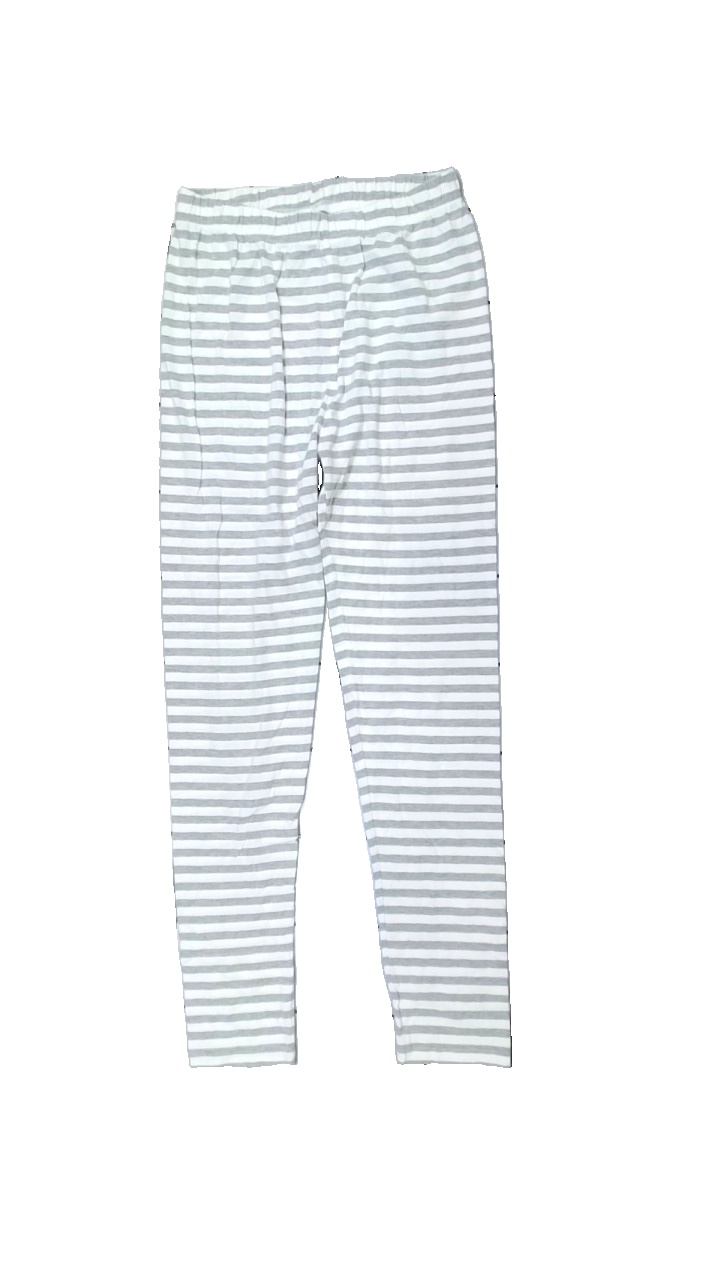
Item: Pajamas (Ladies)
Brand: Missing
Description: randiga pyjamas byxor, noppriga
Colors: Grey, White
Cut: Regular
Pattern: Striped
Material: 100% cotton
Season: All
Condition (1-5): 3
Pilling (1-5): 3
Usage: Export
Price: <50